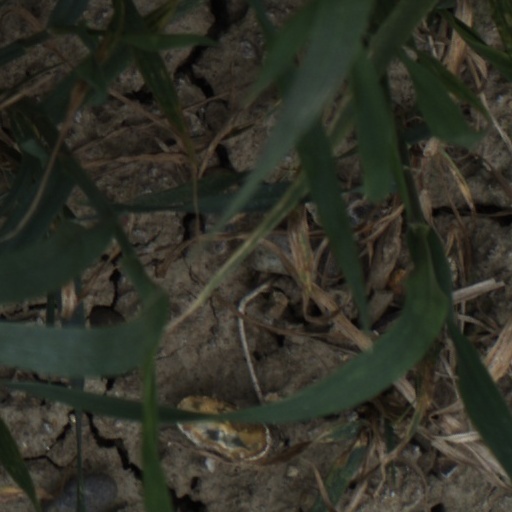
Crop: wheat